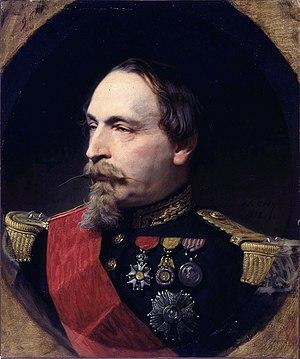
Frédéric Adolphe Yvon né le 30 janvier 1817 à Eschviller et mort le 11 septembre 1893 à Paris est un peintre français.
Charles-Louis-Napoléon Bonaparte, dit Louis-Napoléon Bonaparte, né le 20 avril 1808 à Paris et mort le 9 janvier 1873 à Chislehurst, est un monarque et un homme d'État français. Il est à la fois l'unique président de la Deuxième République, le premier chef d'État français élu au suffrage universel masculin, le 10 décembre 1848, le premier président de la République française, et après la proclamation de l'Empire le 2 décembre 1852, le dernier monarque du pays sous le nom de Napoléon III, empereur des Français.